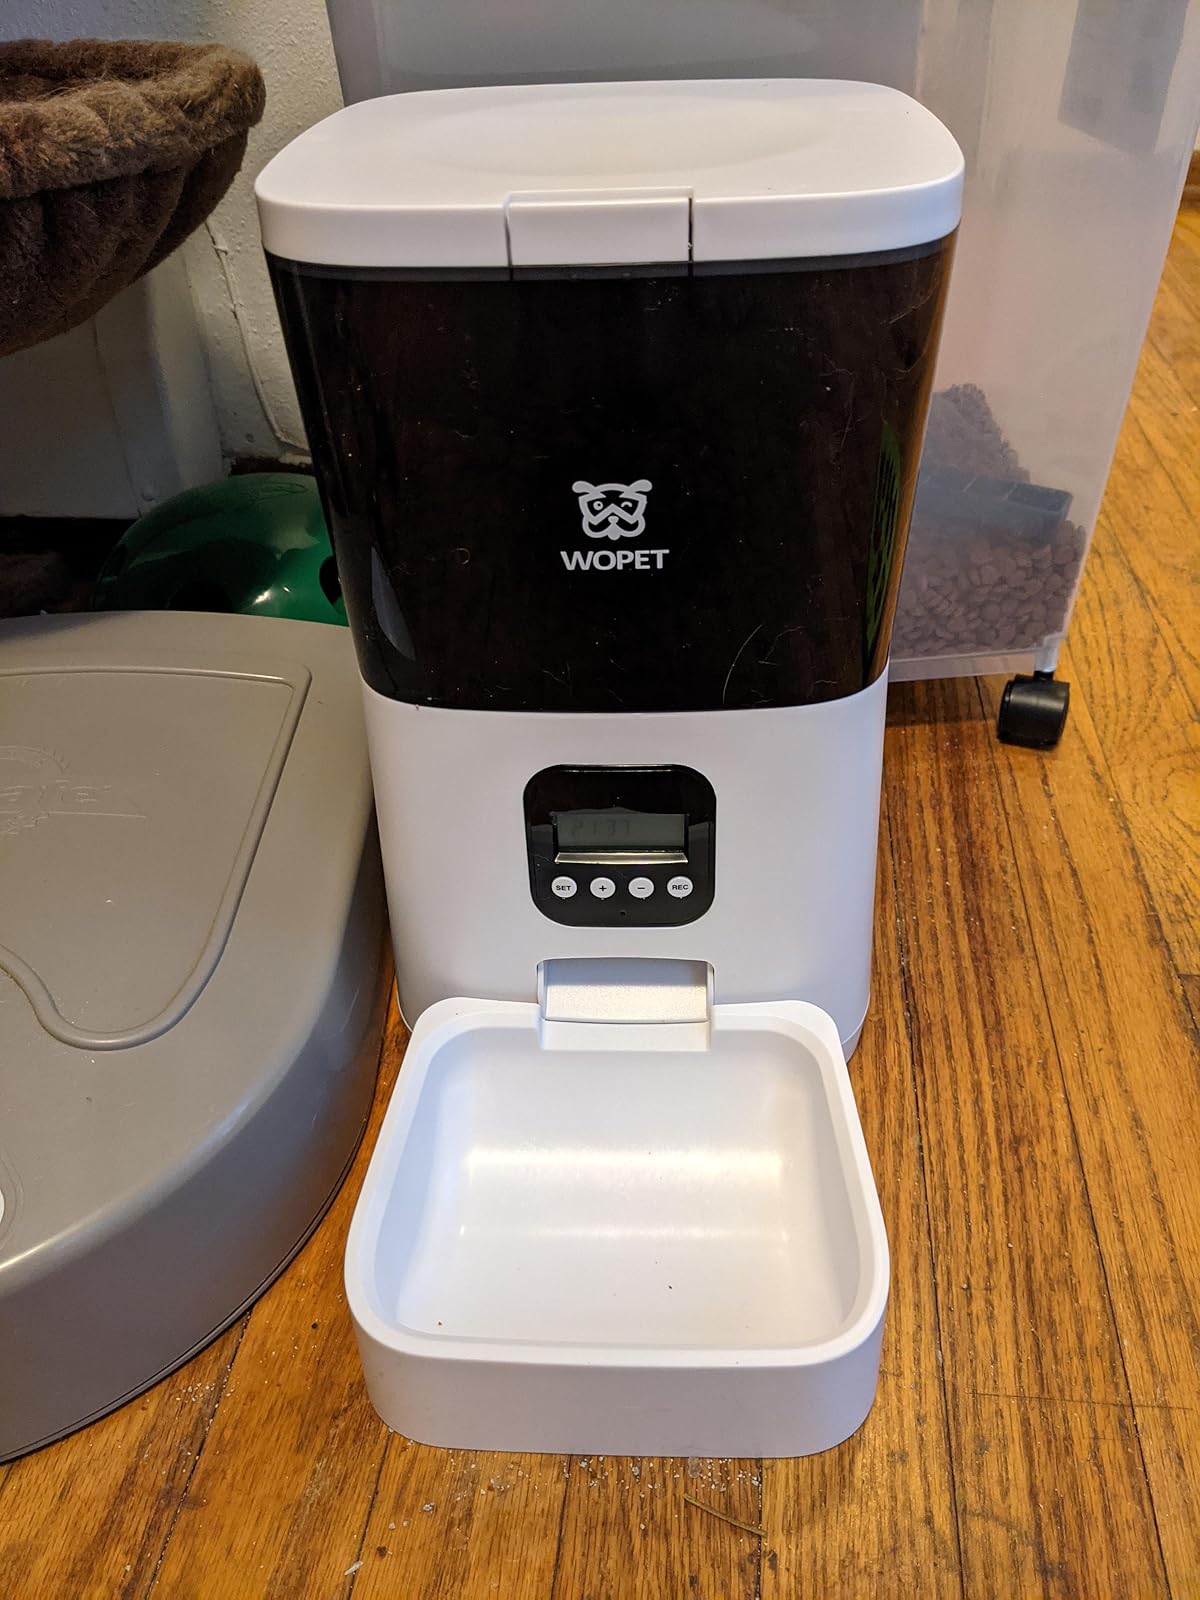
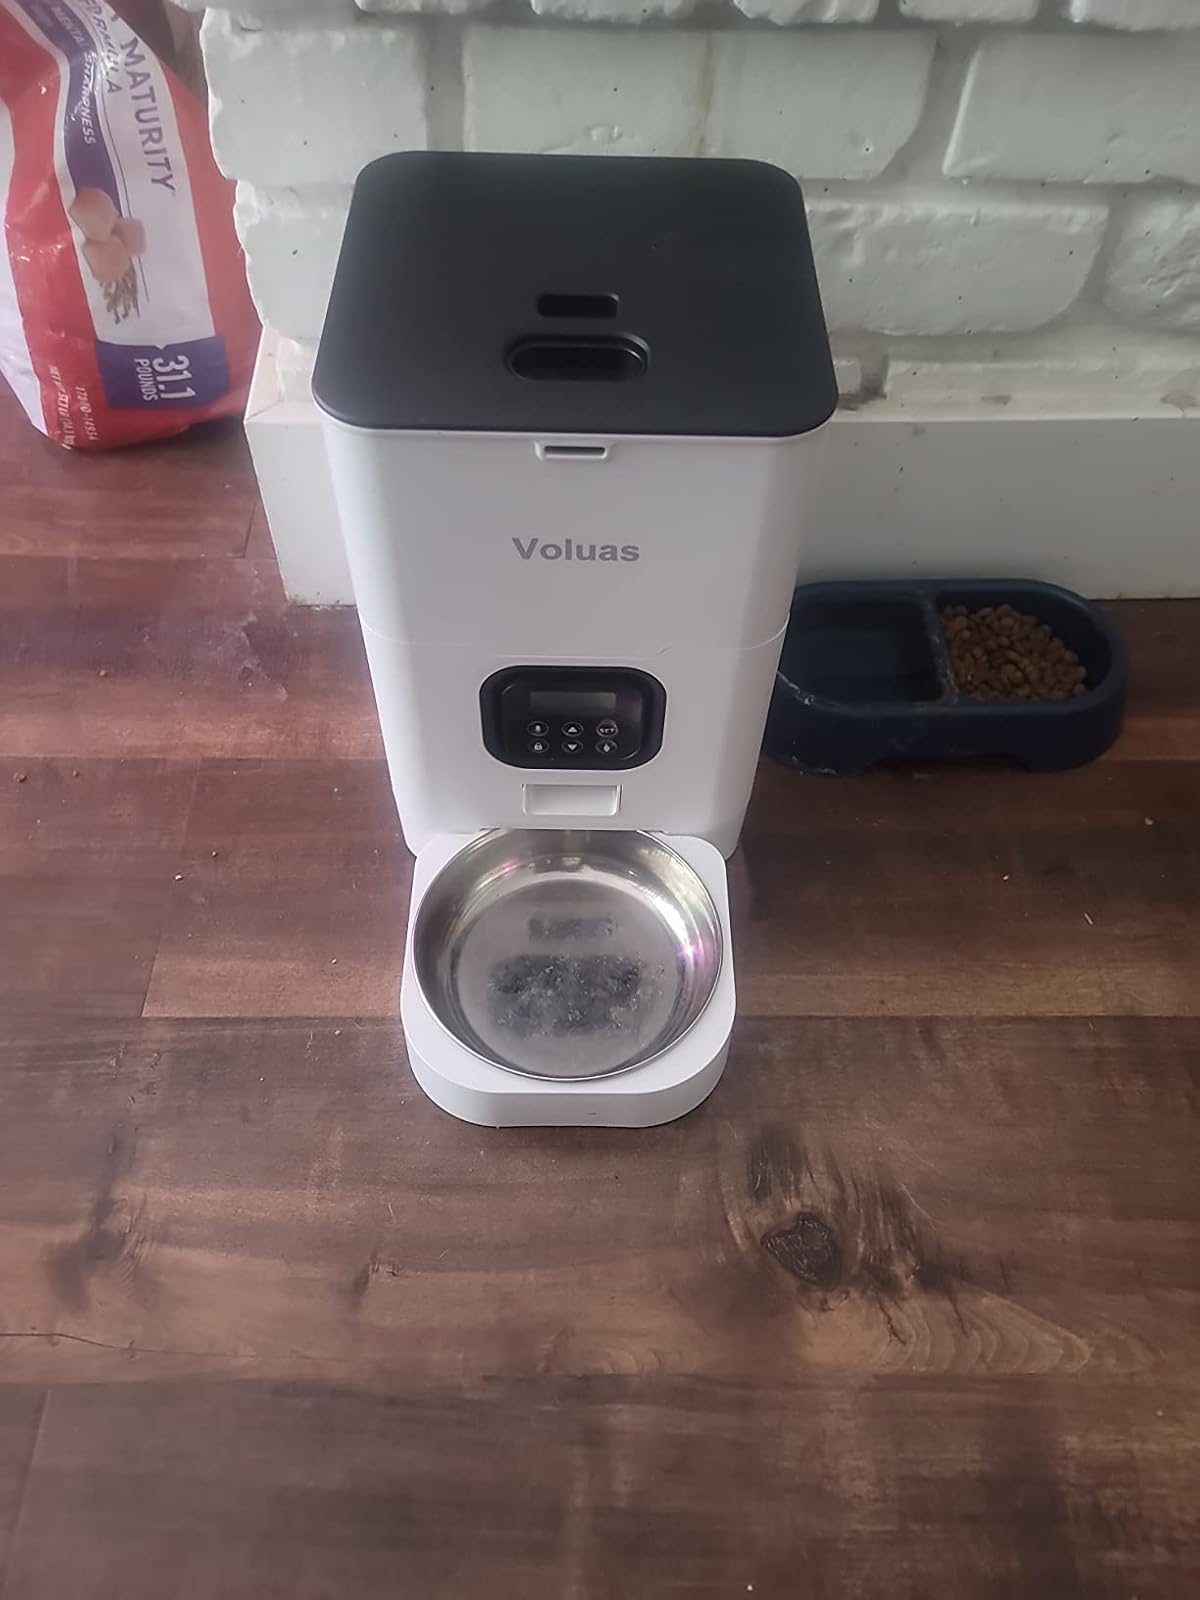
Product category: items_feeder
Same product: no